Infrarealism

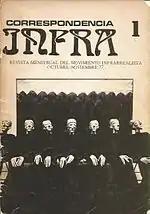
Cover of the Infrarealist magazine, "Correspondencia Infra". Mexico City, 1977.

Roberto Bolaño left Mexico in 1977, shortly followed by Bruno Montané, whom he would meet up with again in Barcelona. Mario Santiago Papasquiaro, on the other hand, went to Paris and Israel for a while. Rubén Medina and José Peguero, trying to regroup the infras who had remained in Mexico City and at the same time as a symbolic act of farewell, managed the publication of a single issue of the magazine "Correspondencia Infra" in October/November of that year. The magazine had a circulation of five thousand copies, of which very few original copies remain, and includes the "Manifiesto Infrarrealista" ("Infrarealist Manifesto"), written by Bolaño, and a poem by Papasquiaro titled "Consejos de un discípulo de Marx a un fanático de Heidegger" ("Advice from a disciple of Marx to a Heidegger fanatic"). Written in the days when Papasquiaro frequented the Alejandro Aura's workshop in Casa del Lago, the poem served as inspiration for the title of the first novel by his friend Bolaño, now living in Spain: "Consejos de un discípulo de Morrison a un fanático de Joyce" ("Advice from a disciple of Morrison to a Joyce fanatic"), written in collaboration with A. G. Porta. The magazine's poems were characterised by their stylistic variety.